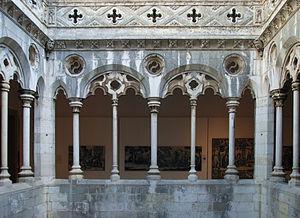
Le musée national de l'Azulejo est un musée situé à Lisbonne, qui présente une importante collection de carrelage en céramique le plus souvent, décoré et vitrifié d'un côté, dénommé « azulejo ».